Airball (video game)

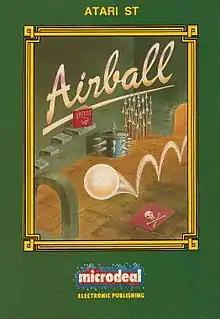

Airball is a video game released in 1987 by Microdeal. It was programmed by Ed Scio, with graphics by Pete Lyon, music by Paul Shields, and level design by Pete Scott. Lyon was the artist for other Microdeal games in the late 1980s, such as "Goldrunner". The game was released for the Dragon 32/64 and TRS-80 Color Computer, with ports following for the Atari ST, Amiga, MS-DOS, Atari 8-bit computers, and Game Boy Advance. A port to the Apple IIGS sold fewer than 150 copies. A version for the Nintendo Entertainment System from Novotrade and Tengen was cancelled.